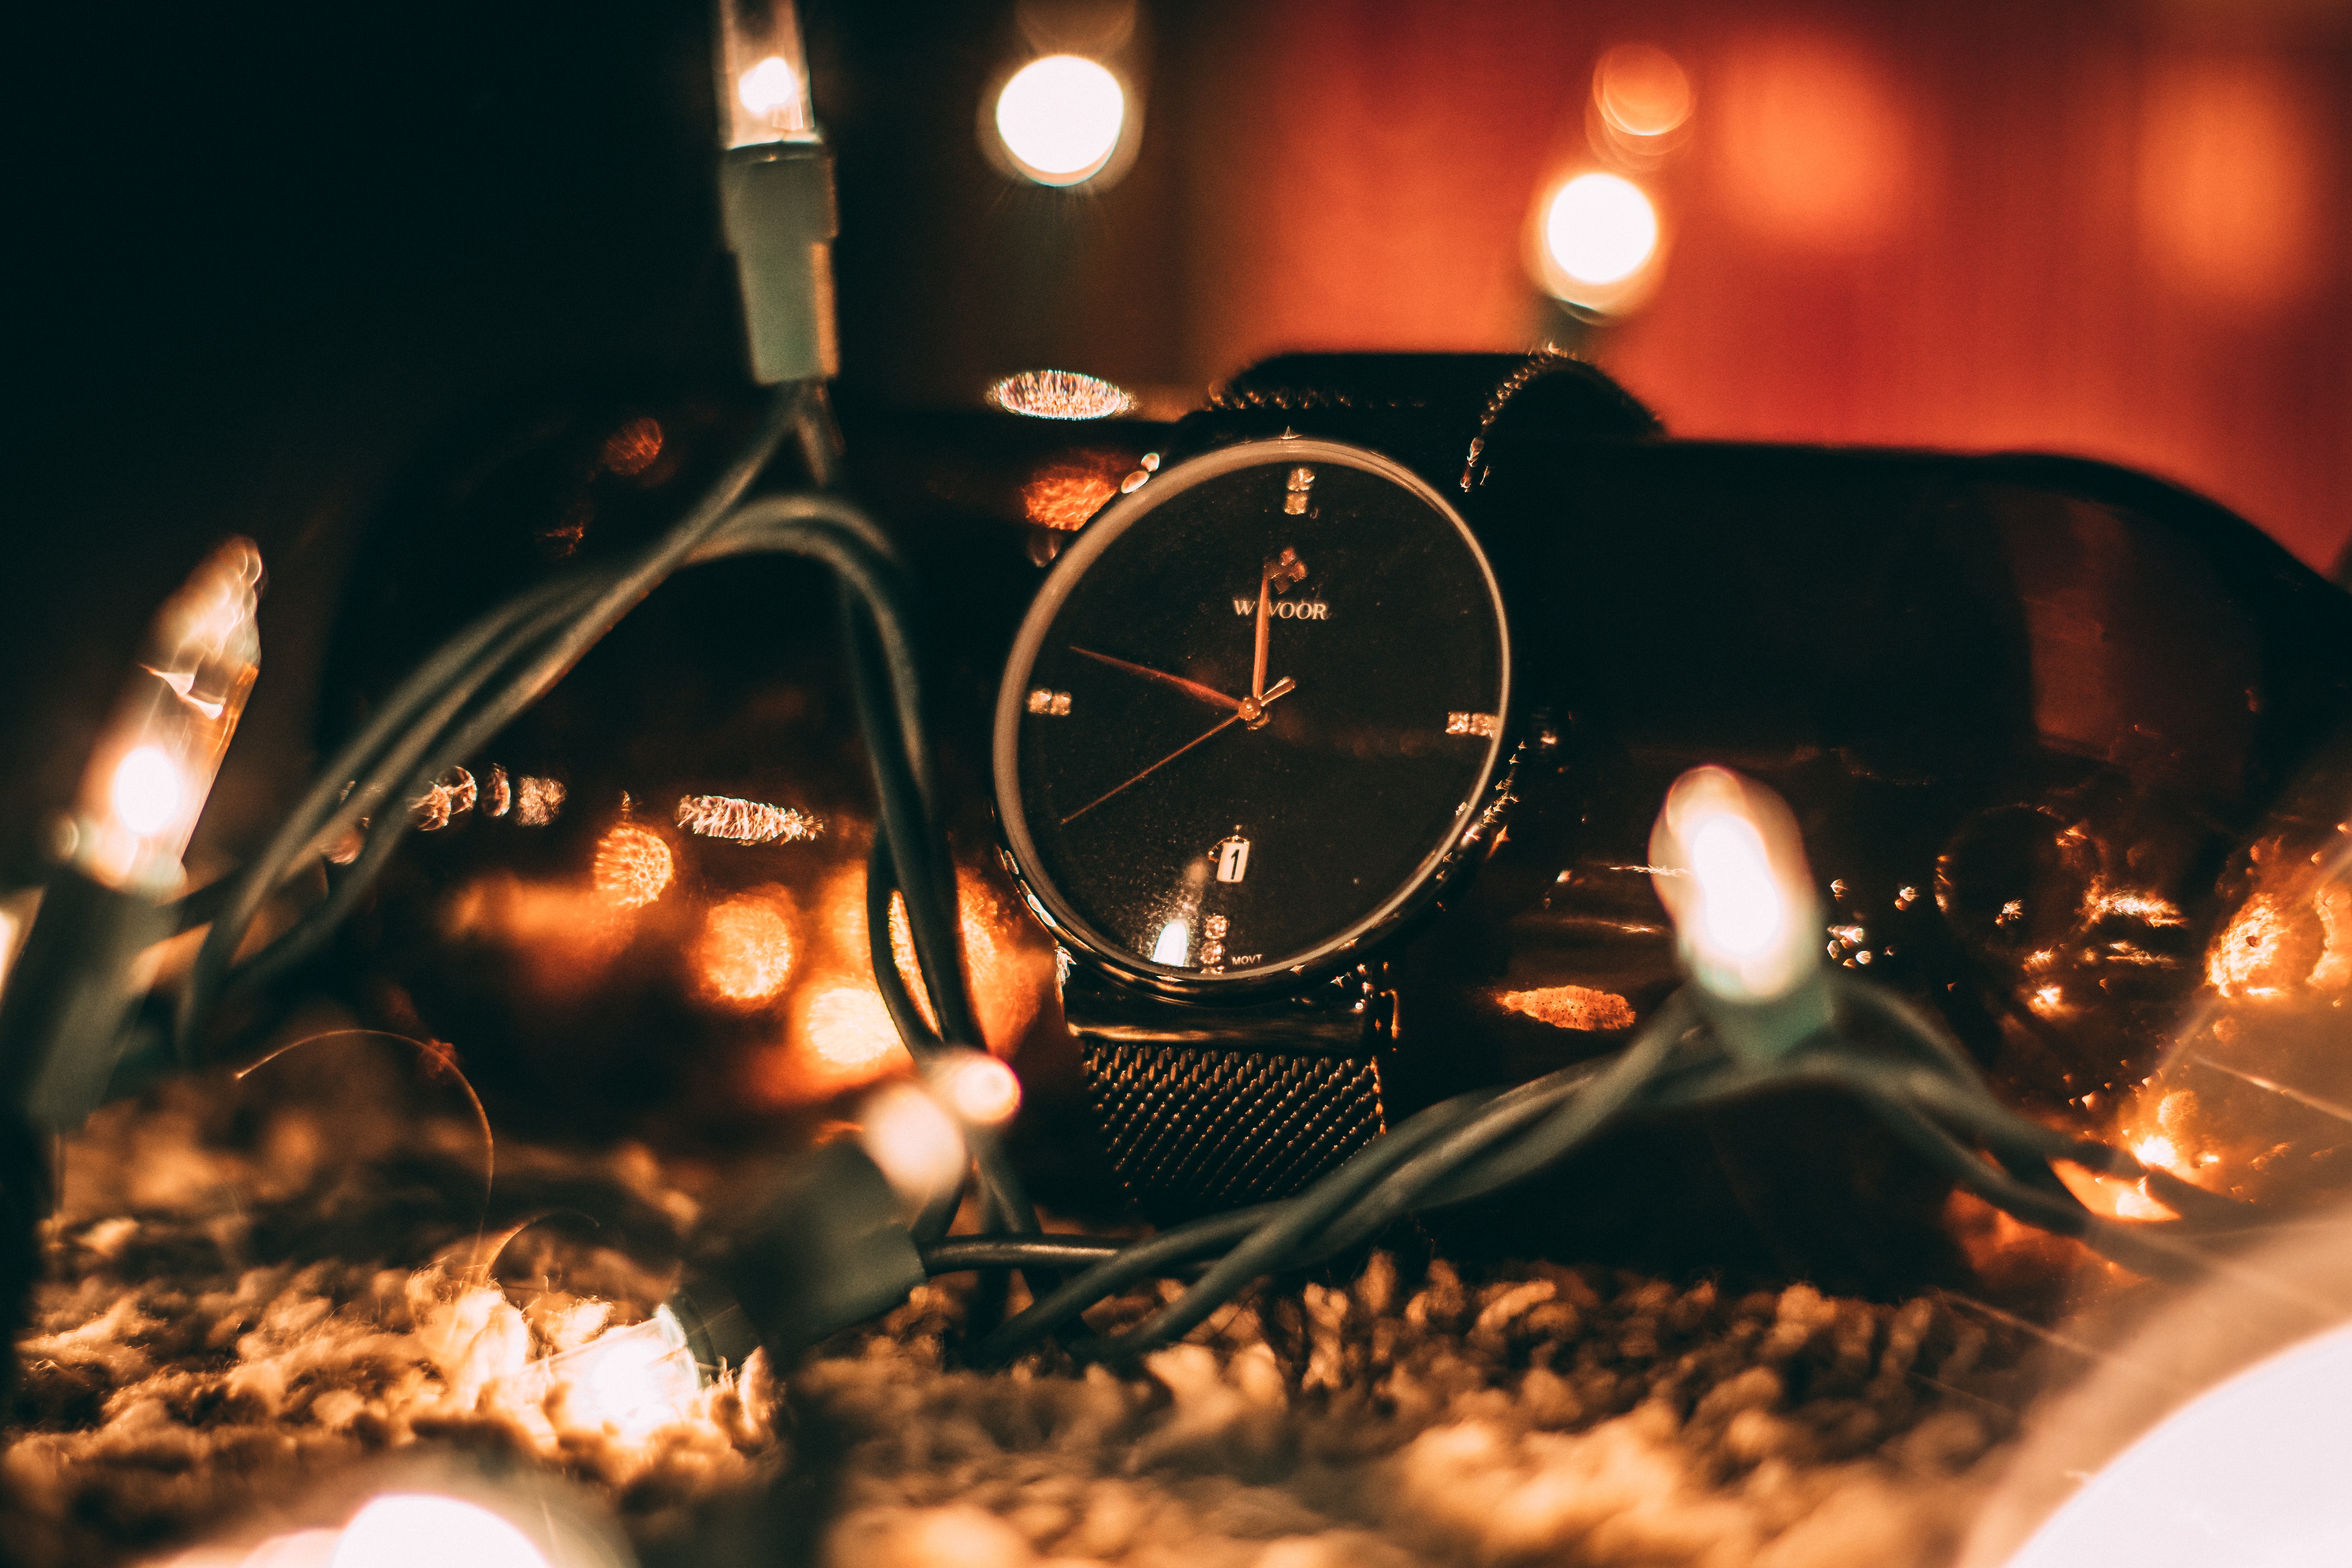
light, lighting, speedometer, night, glasses, photography, still life photography, auto part, automotive lighting, vehicle, gauge, still life